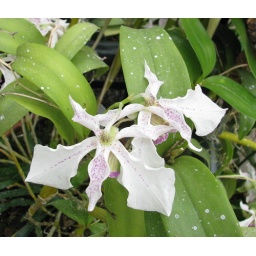
In a green house in Massachusets